Antonin Tirefort

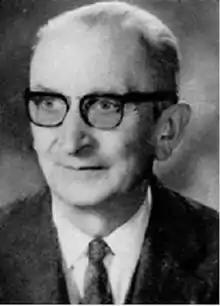

Tirefort was born in Ferrières, Tarn, on 14 June 1899 to a carpenter father and a grocer mother. He attended a military academy and served during World War II, retiring with the rank of commander. Following the end of the conflict, Tirefort taught at the Lycée Saint-Joseph in Castres from 1948 to 1959. He was elected deputy mayor of Castres in 1953 and held the position until his death. In 1962, Tirefort was elected to the National Assembly from Tarn's 2nd constituency as a candidate of the Union for the New Republic, defeating the incumbent André Vidal, who opted to run for reelection as an independent candidate. Tirefort did not run for reelection in 1967, and the UNR chose to nominate Jacques Limouzy. Tirefort died in Castres on 18 April 1969, aged 69.